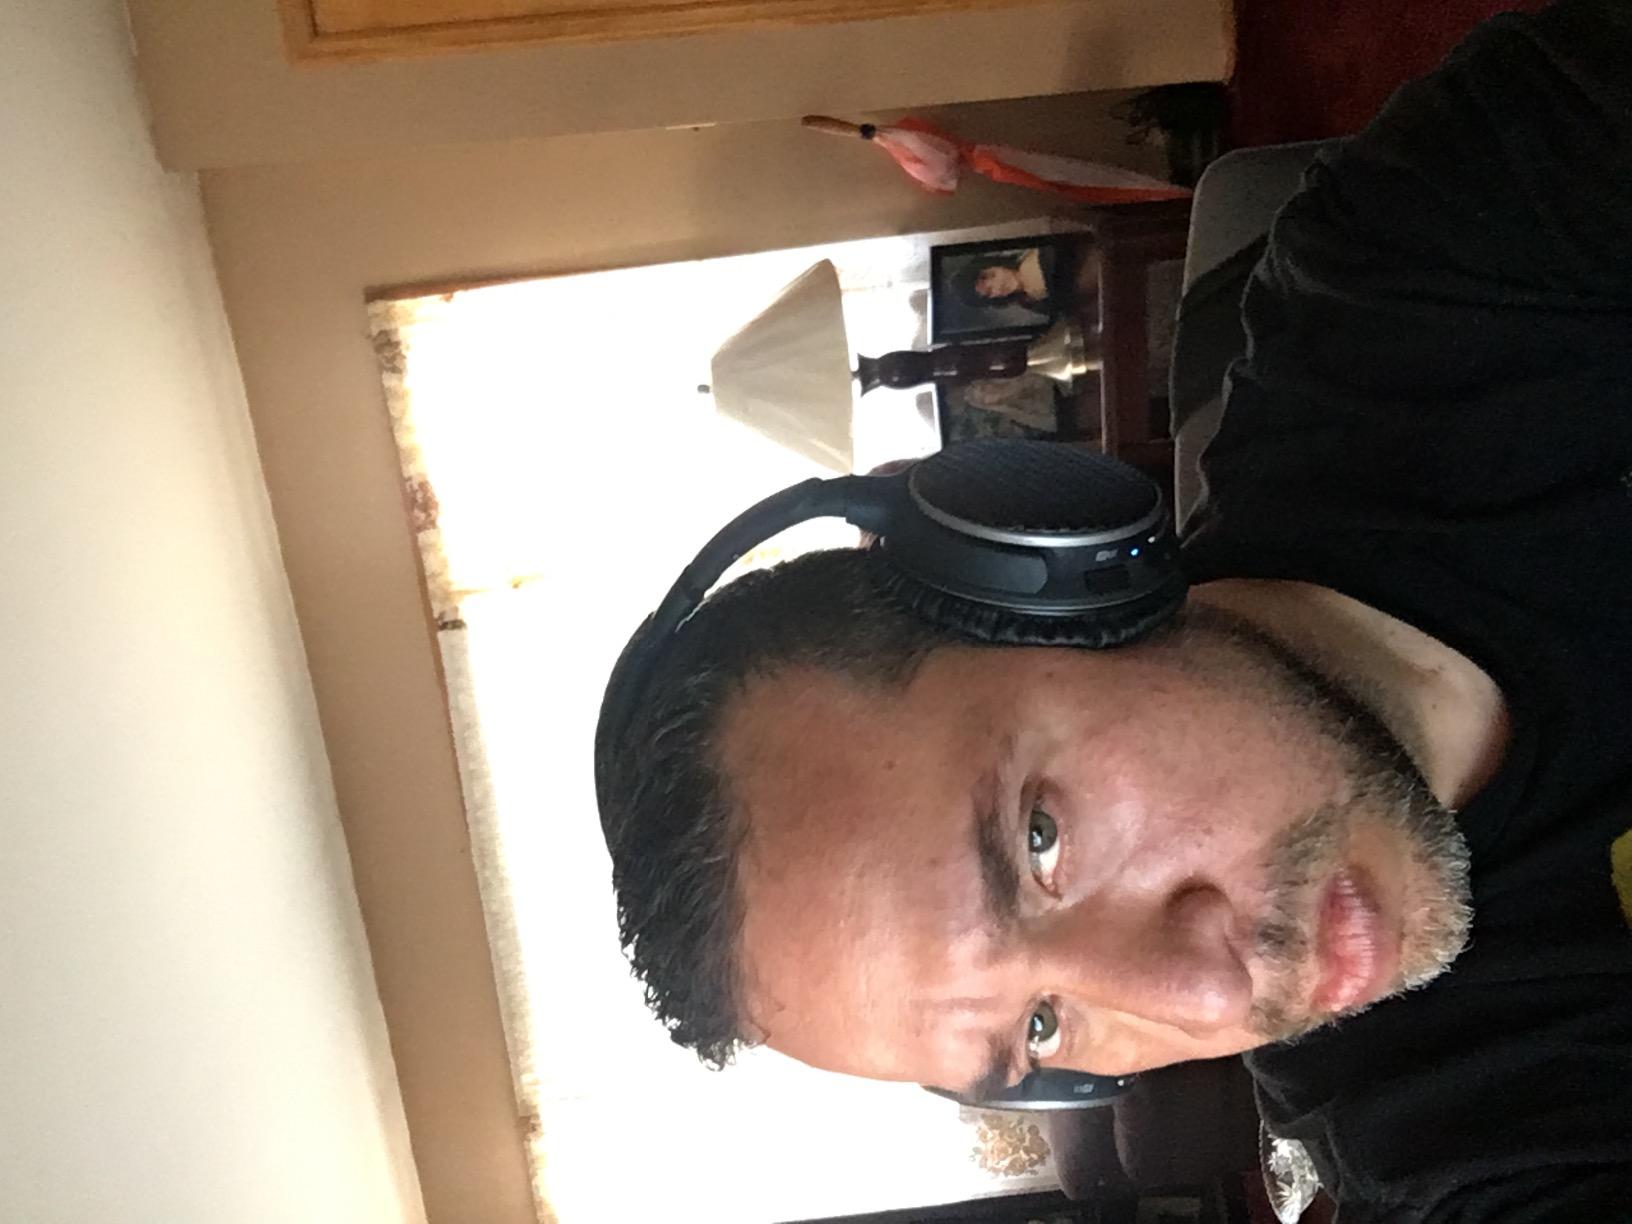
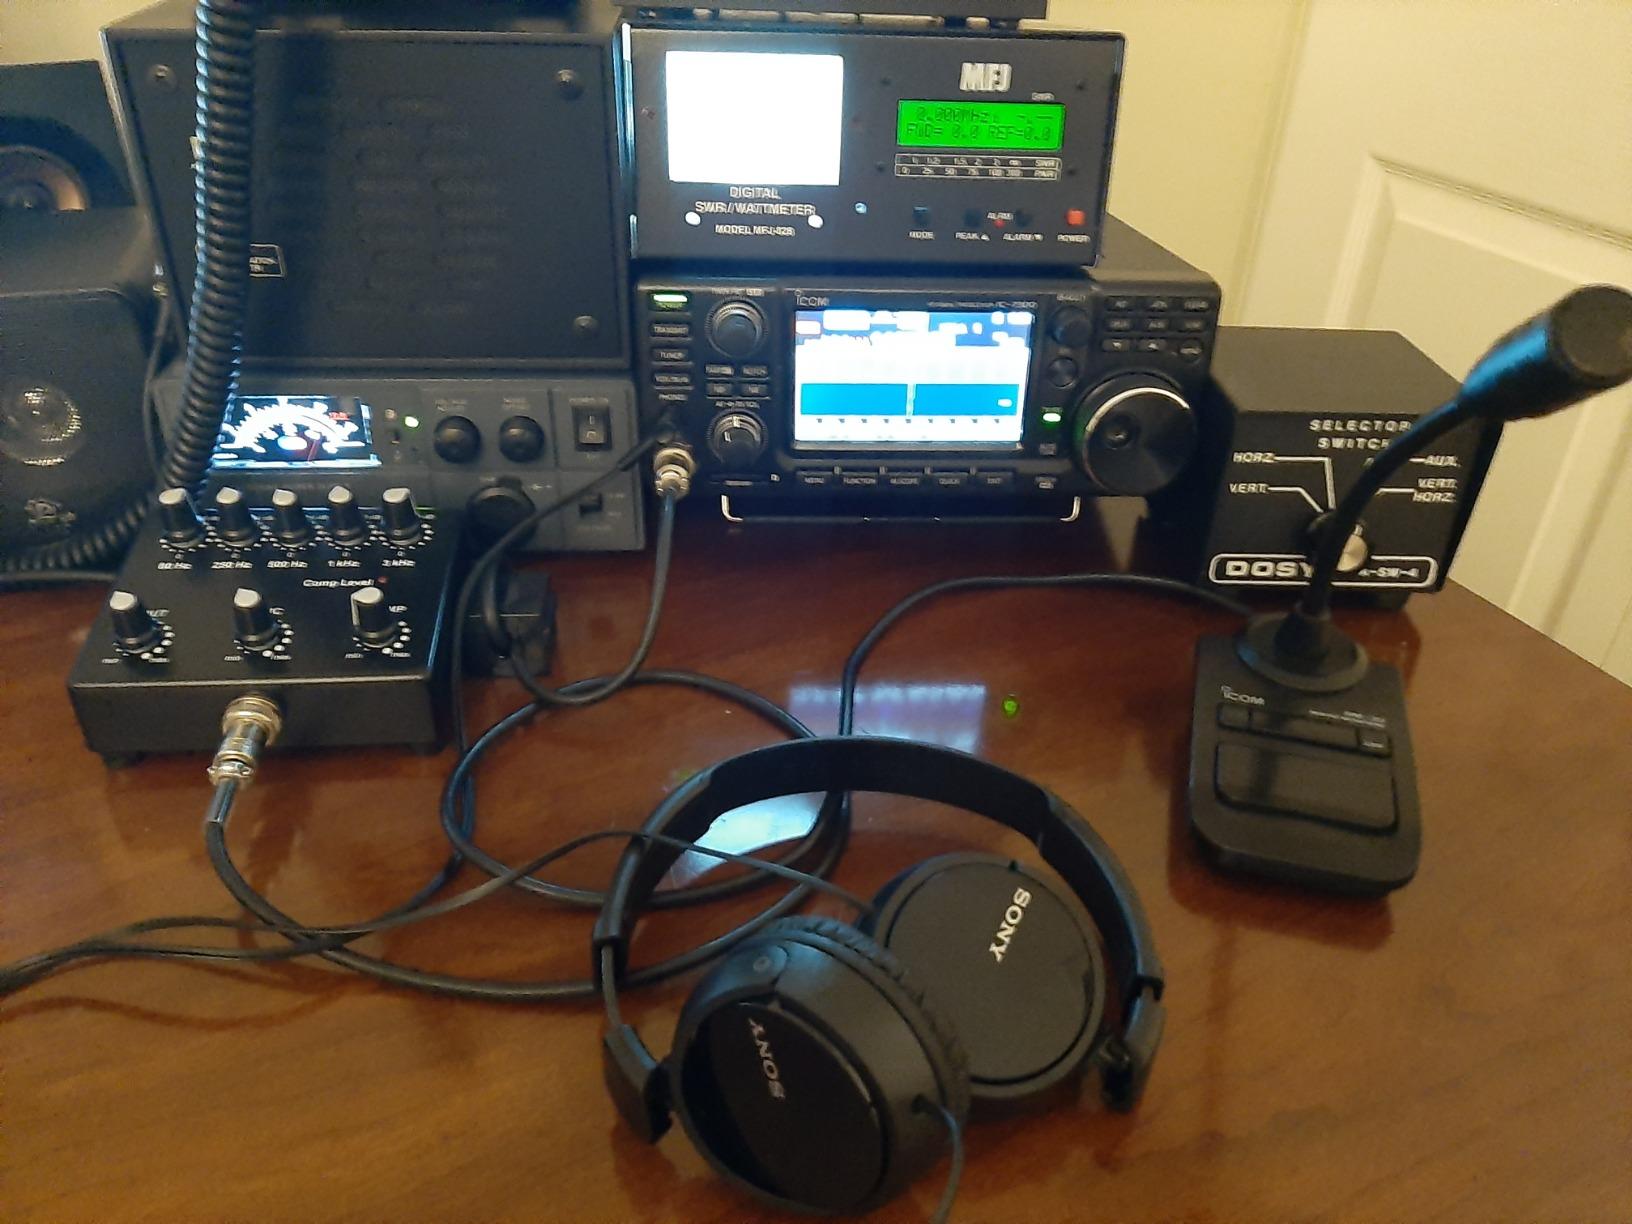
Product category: headphones
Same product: no